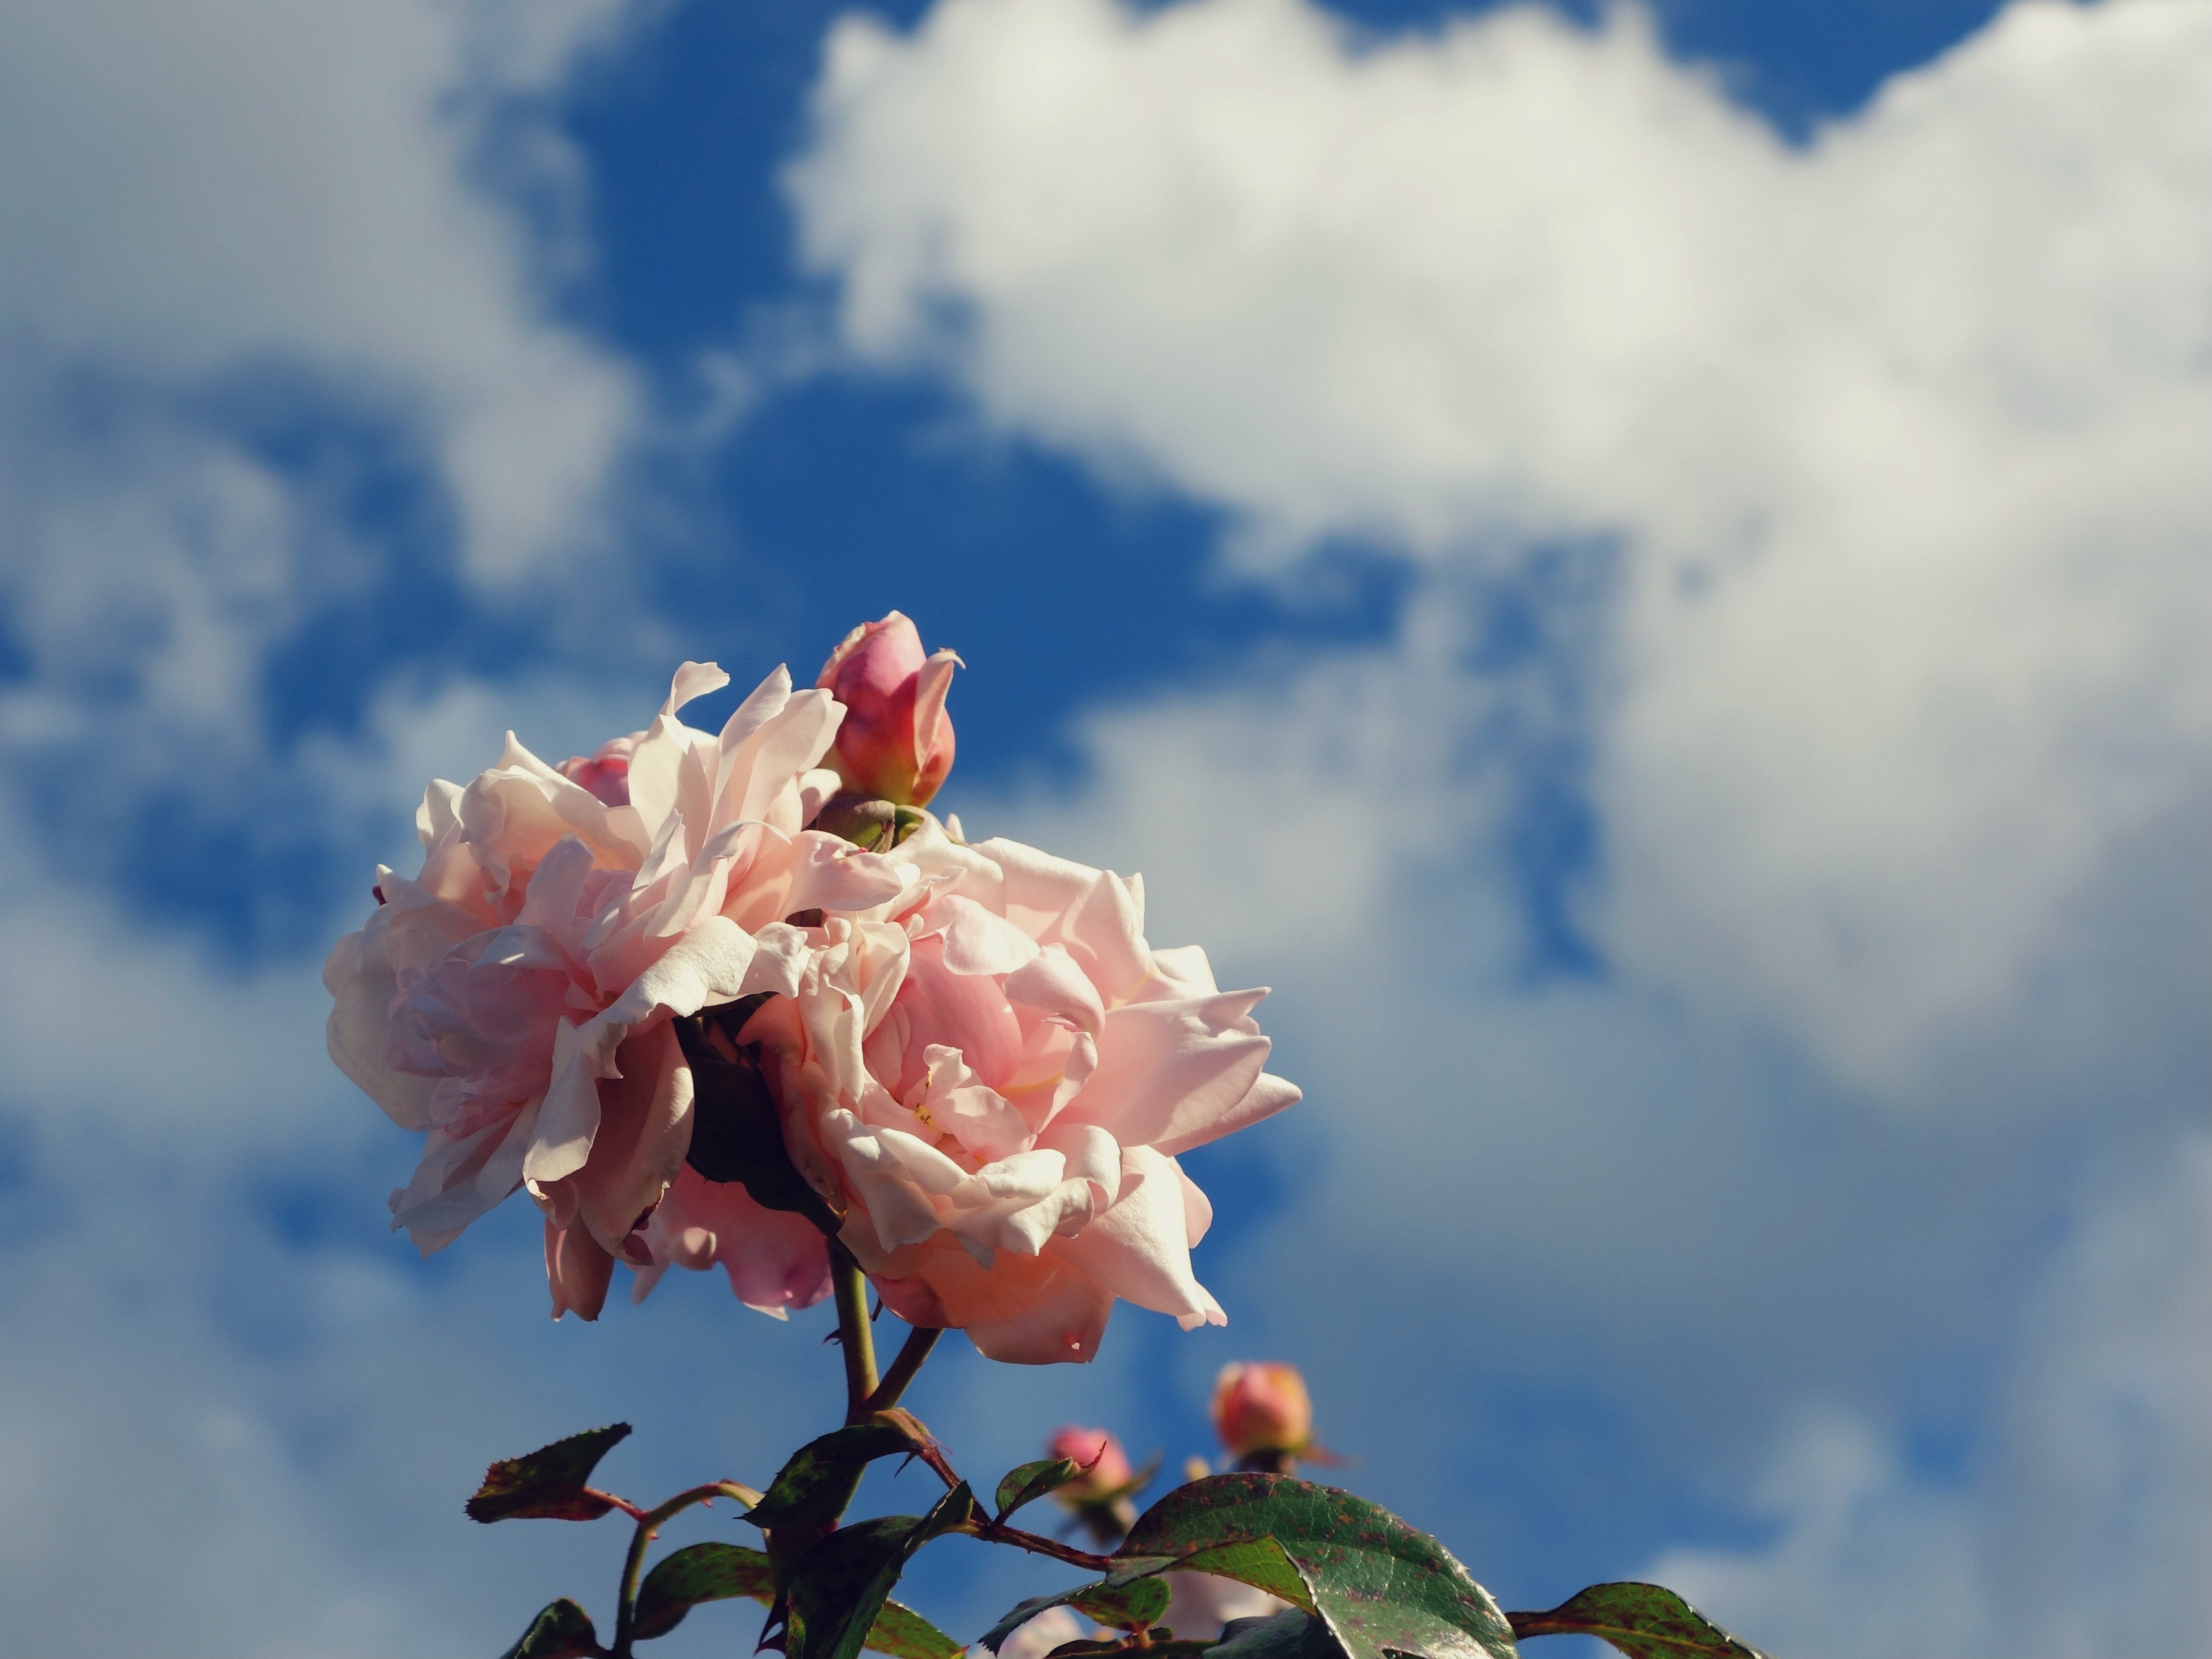
nature, branch, blossom, cloud, plant, sky, sunlight, leaf, flower, petal, spring, blue, flora, macro photography, flowering plant, land plant